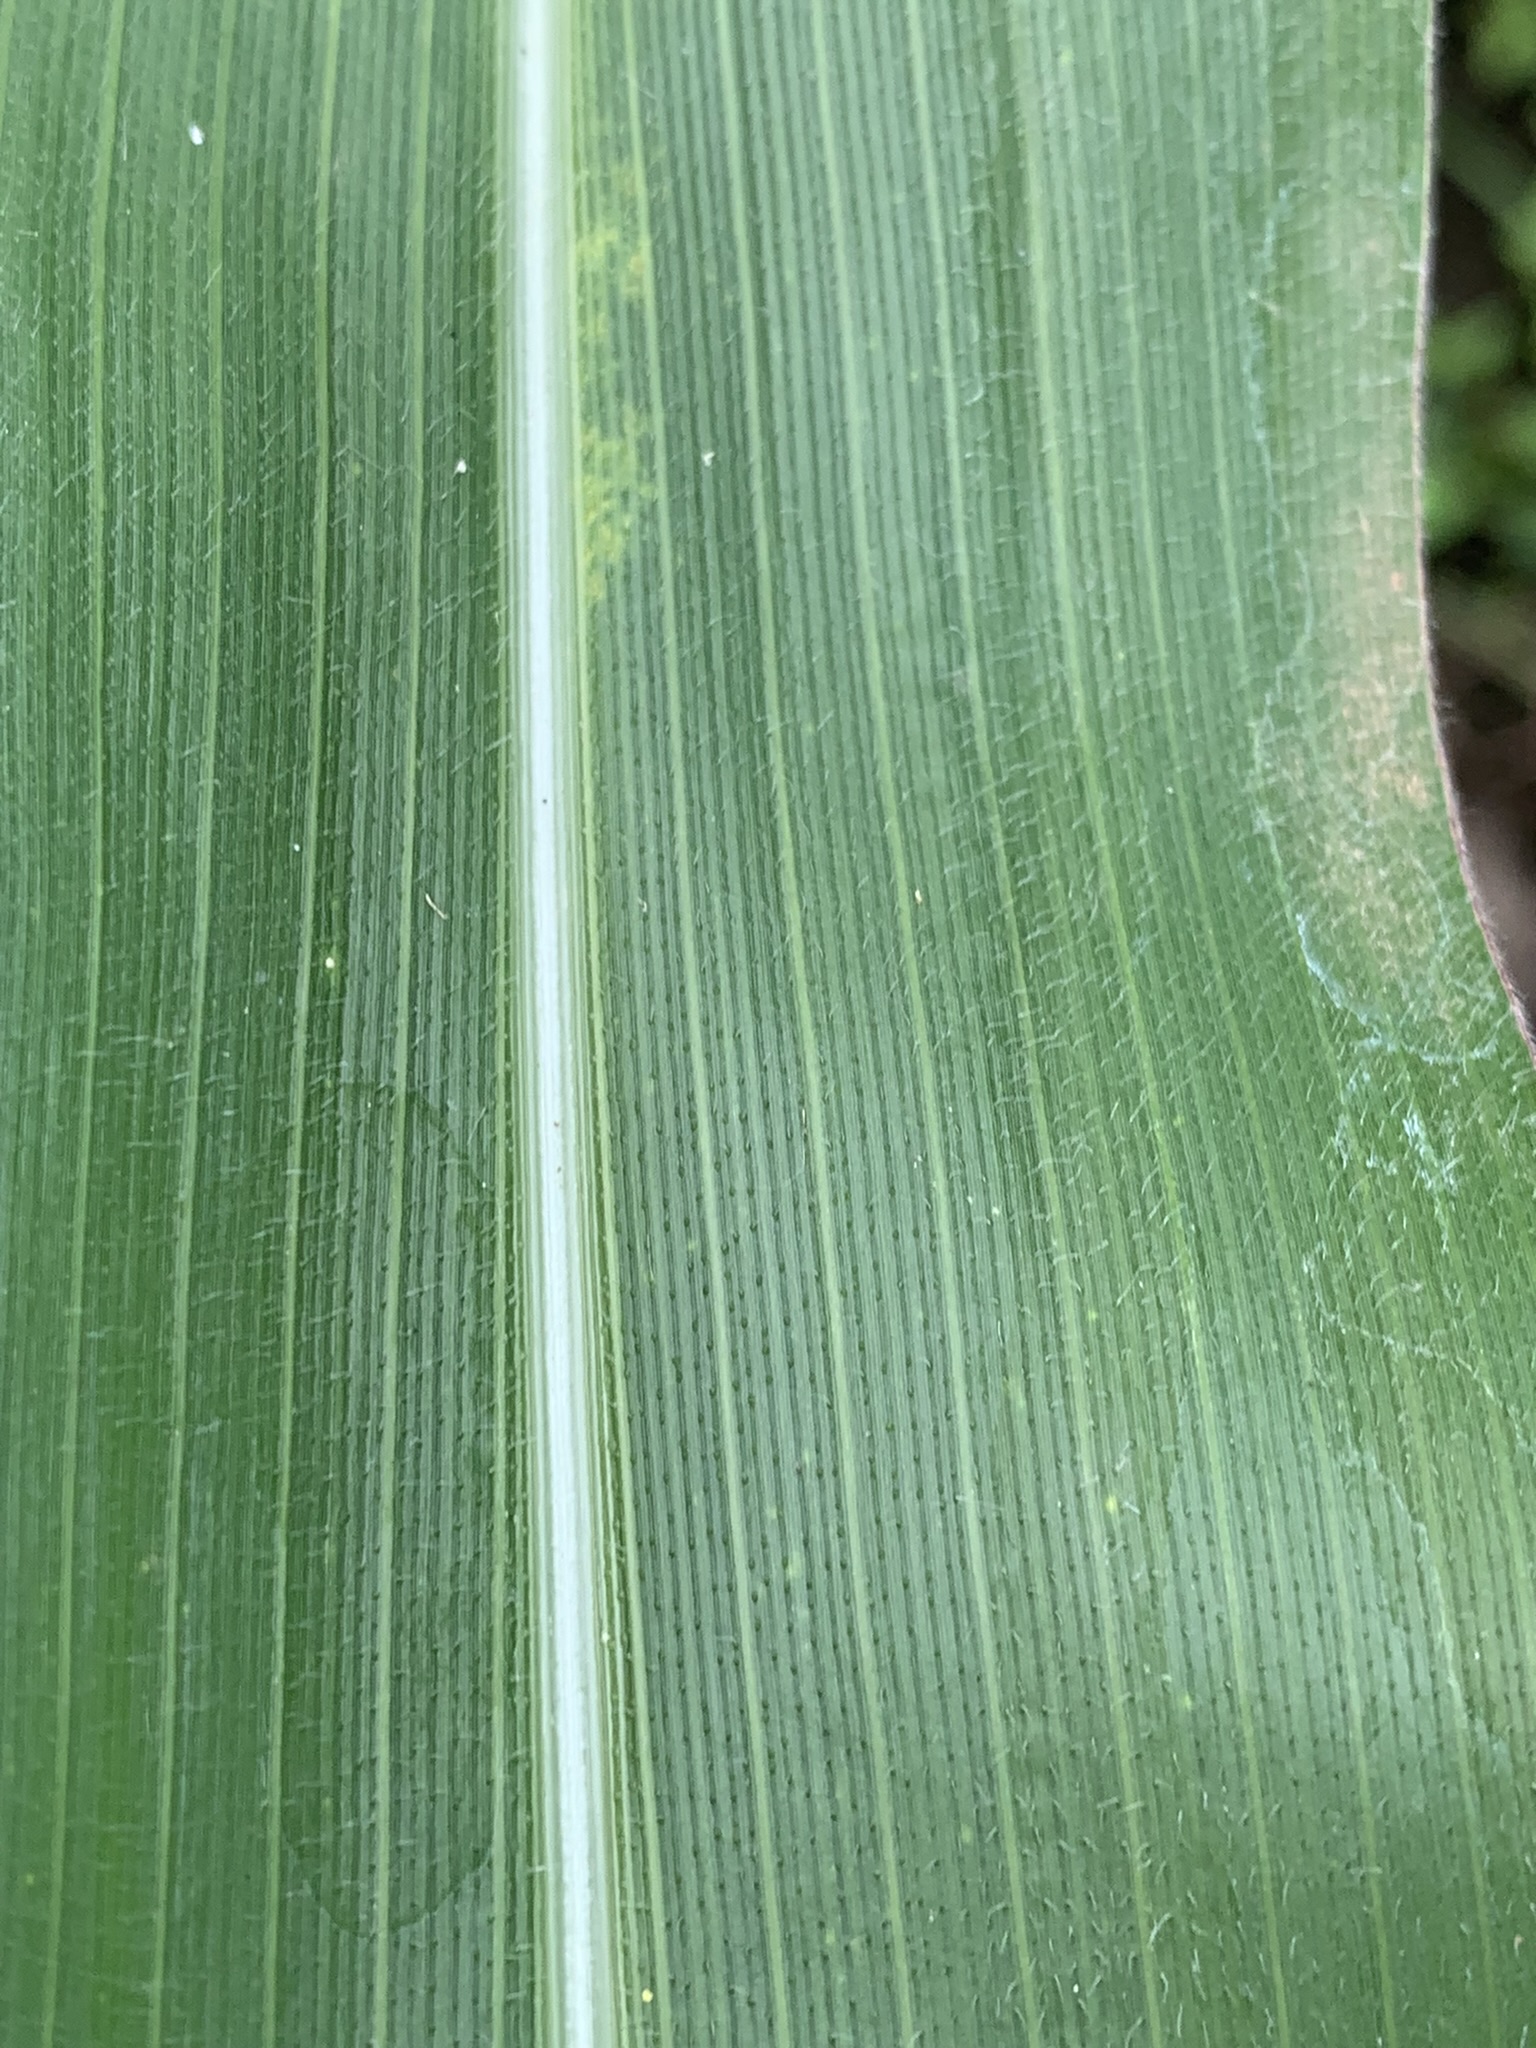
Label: Healthy